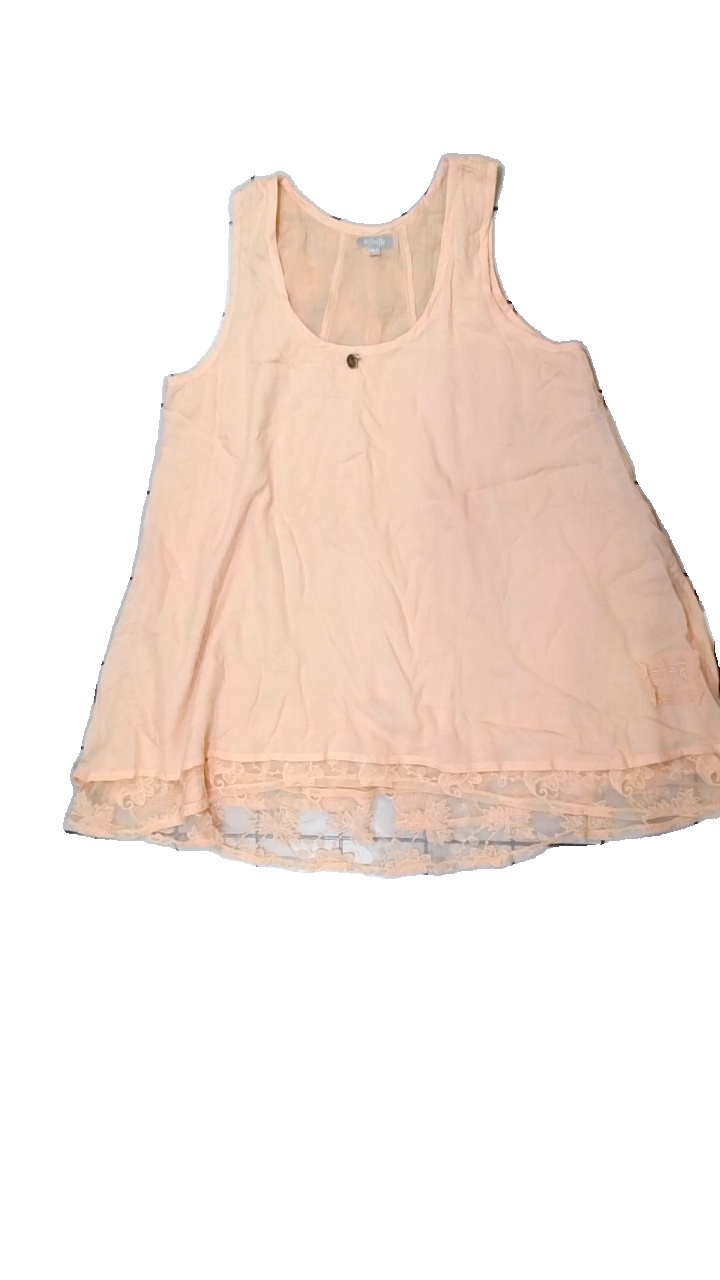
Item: Tank Top (Ladies)
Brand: Ajlajk
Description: orange linne med spets detaljer på ryggen
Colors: Orange
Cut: Regular
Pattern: Lace
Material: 55% viscose 45% cotton
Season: All
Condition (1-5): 5
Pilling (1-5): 5
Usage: Reuse
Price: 50-100